Pornography in the United Kingdom

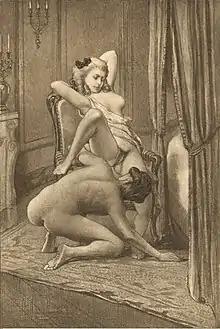
Illustration by Édouard-Henri Avril showing a scene from chapter eight of "Fanny Hill (1748)"

In medieval England, erotic or pornographic publications were the concern of the ecclesiastical courts. After the Reformation the jurisdiction of these courts declined in favour of the Crown which licensed every printed book.